Circle Jerks

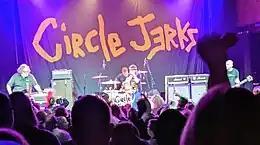
Circle Jerks performing in 2022

On November 22, 2019, the Circle Jerks announced that they were going to reunite in 2020 for a number of shows to celebrate the 40th anniversary of their debut album "Group Sex", including that year's Punk Rock Bowling. However, the COVID-19 pandemic caused performances to be postponed until 2021. Three-fourths of the final lineup — Keith Morris, guitarist Greg Hetson, bassist Zander Schloss — were involved in the reunion.